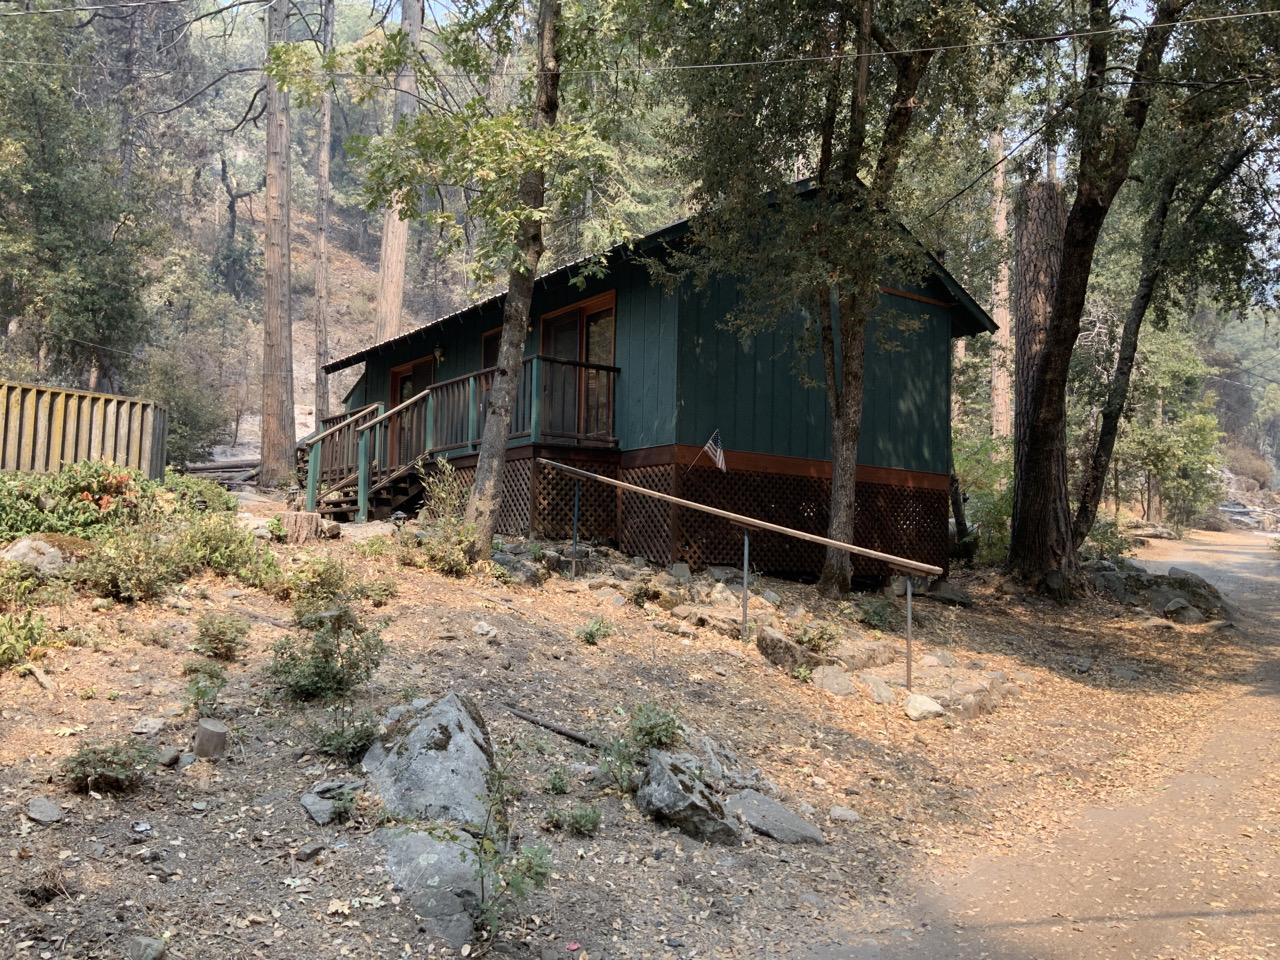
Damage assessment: no_damage